Mount Gabriel

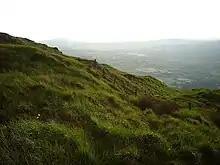
The mountainside to the west of the summit

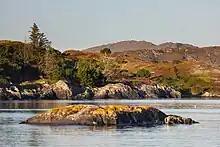
Mount Gabriel as seen from Ballyrisode Beach. Two radar domes visible.

Mount Gabriel is a mountain on the Mizen Peninsula immediately to the north of the town of Schull in Cork, Ireland. The Gaelic name, "Cnoc Osta" translates as 'hill of the encampment'.